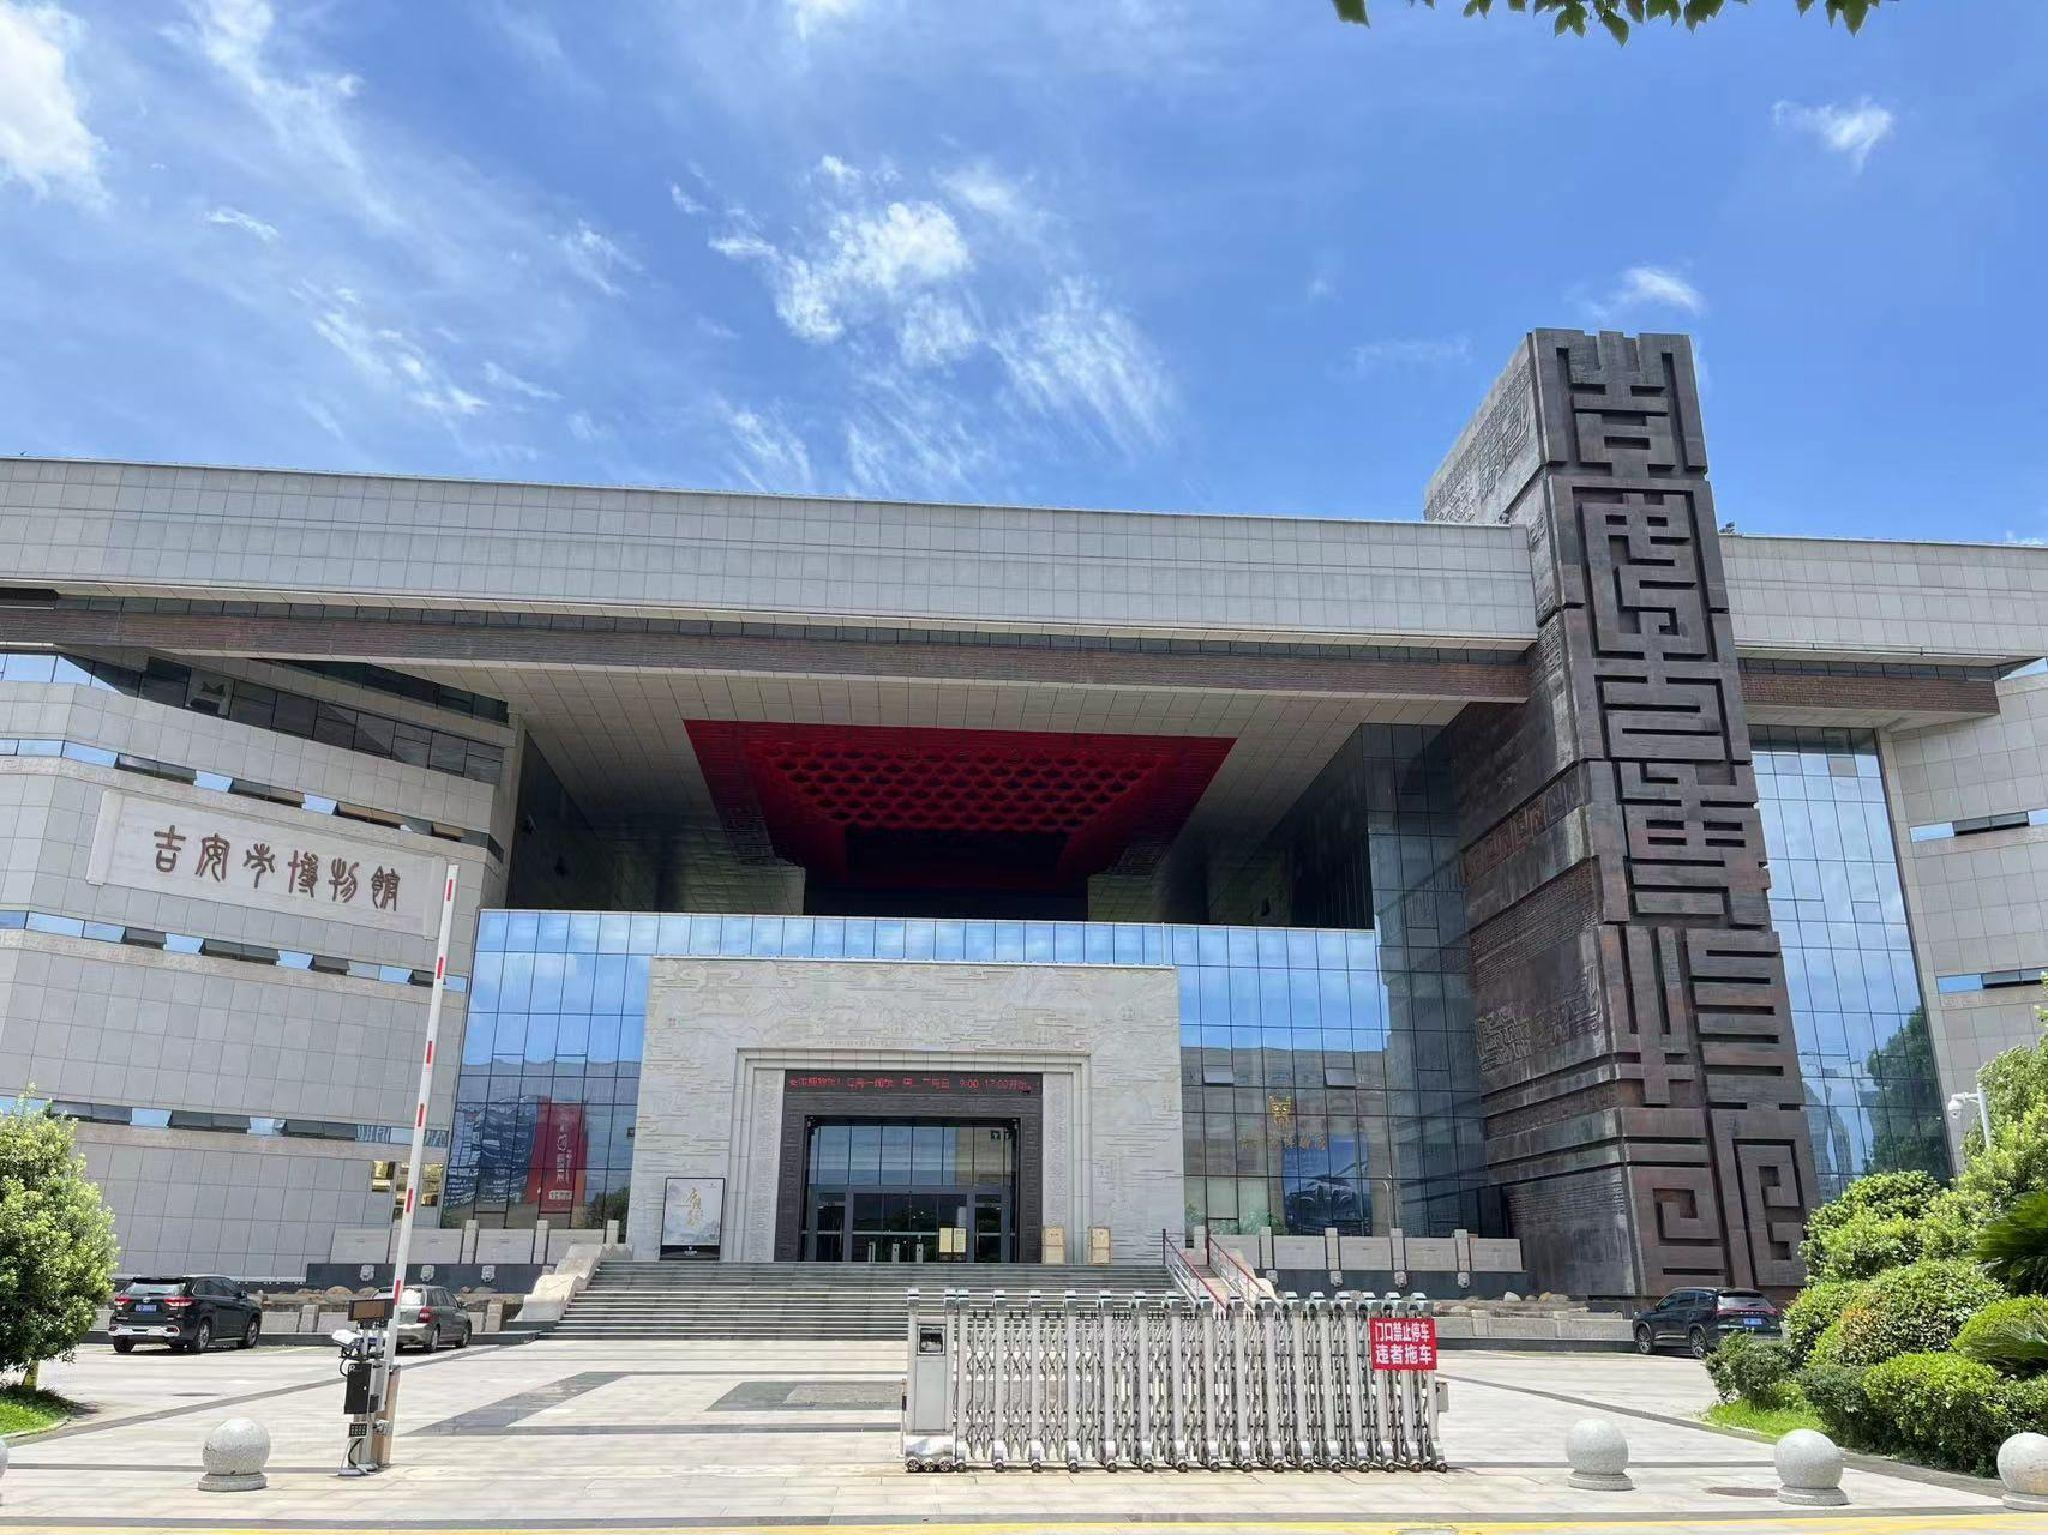
地标名称：吉安市博物馆
所在城市：吉安市·吉州区